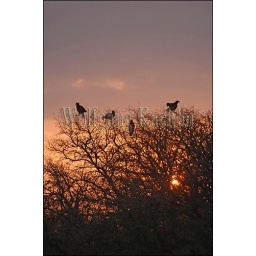
Usa, texas, hill country near hunt, turkey vultures in tree at sunrise